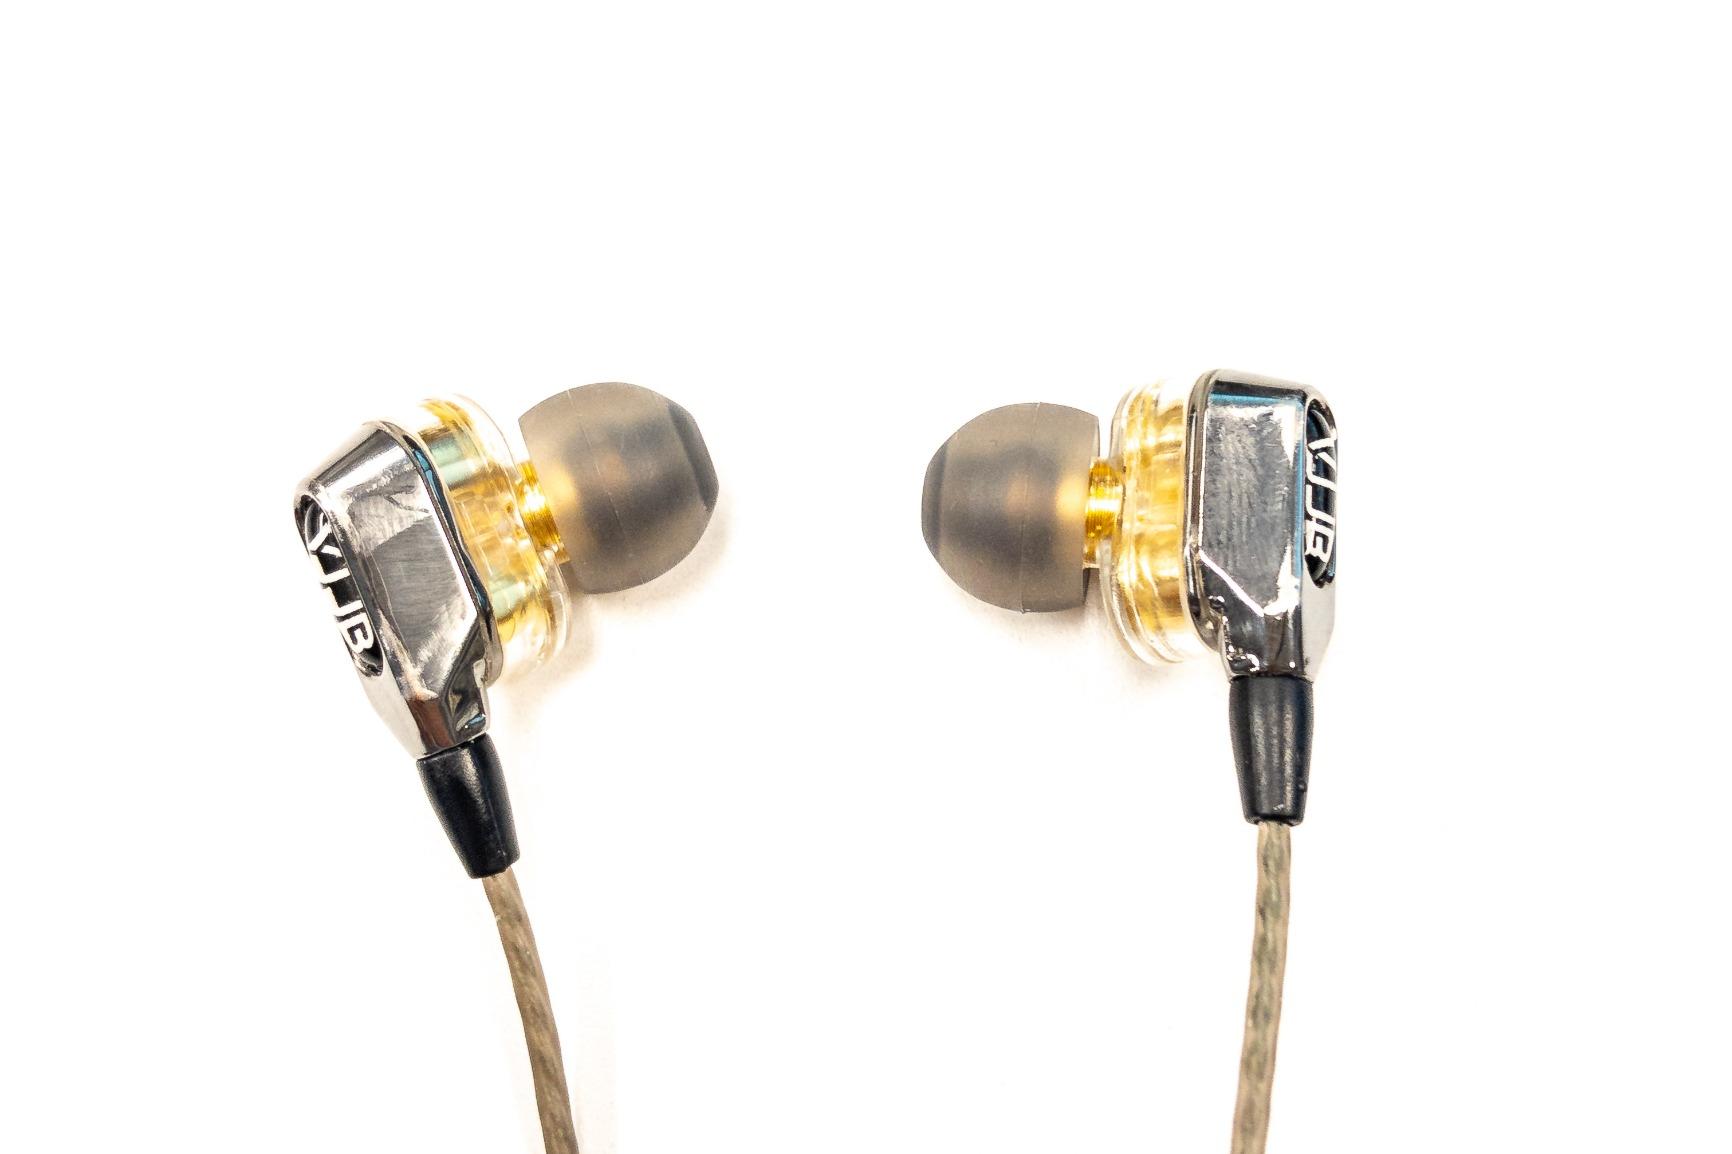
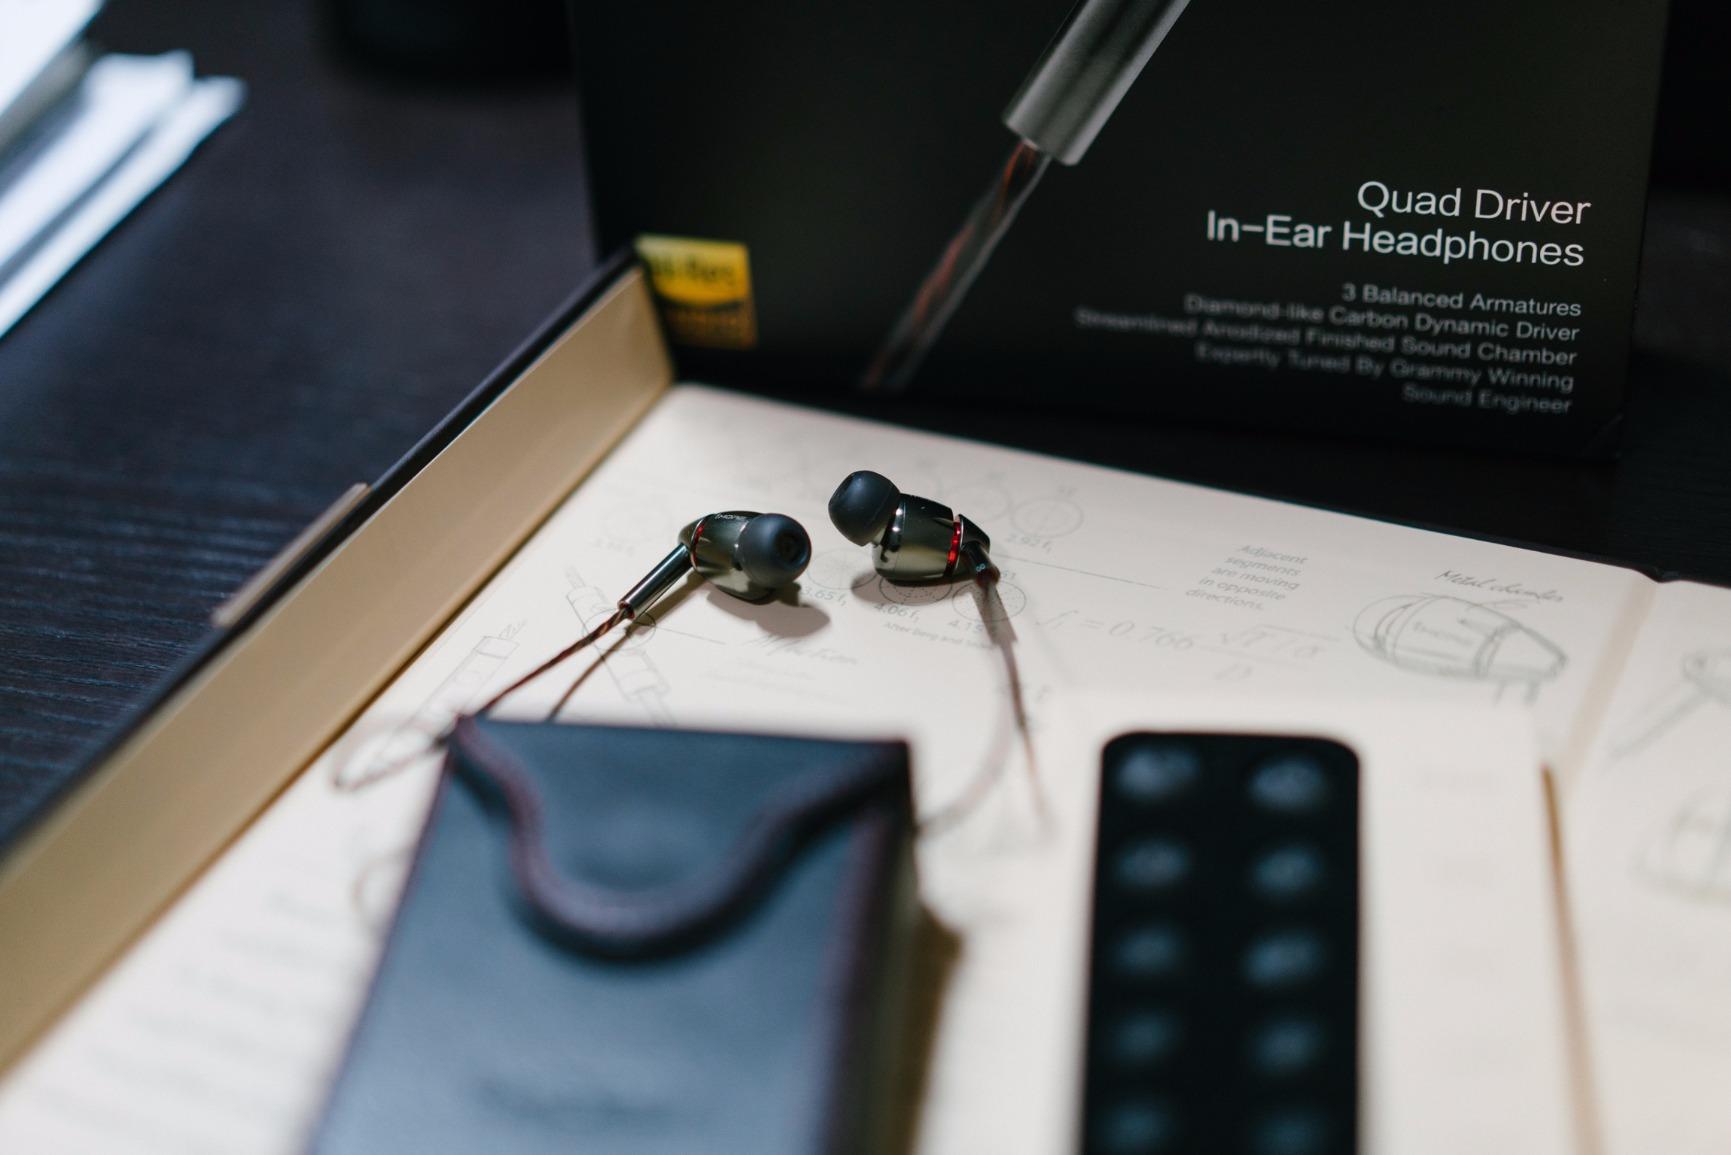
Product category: headphones
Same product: no